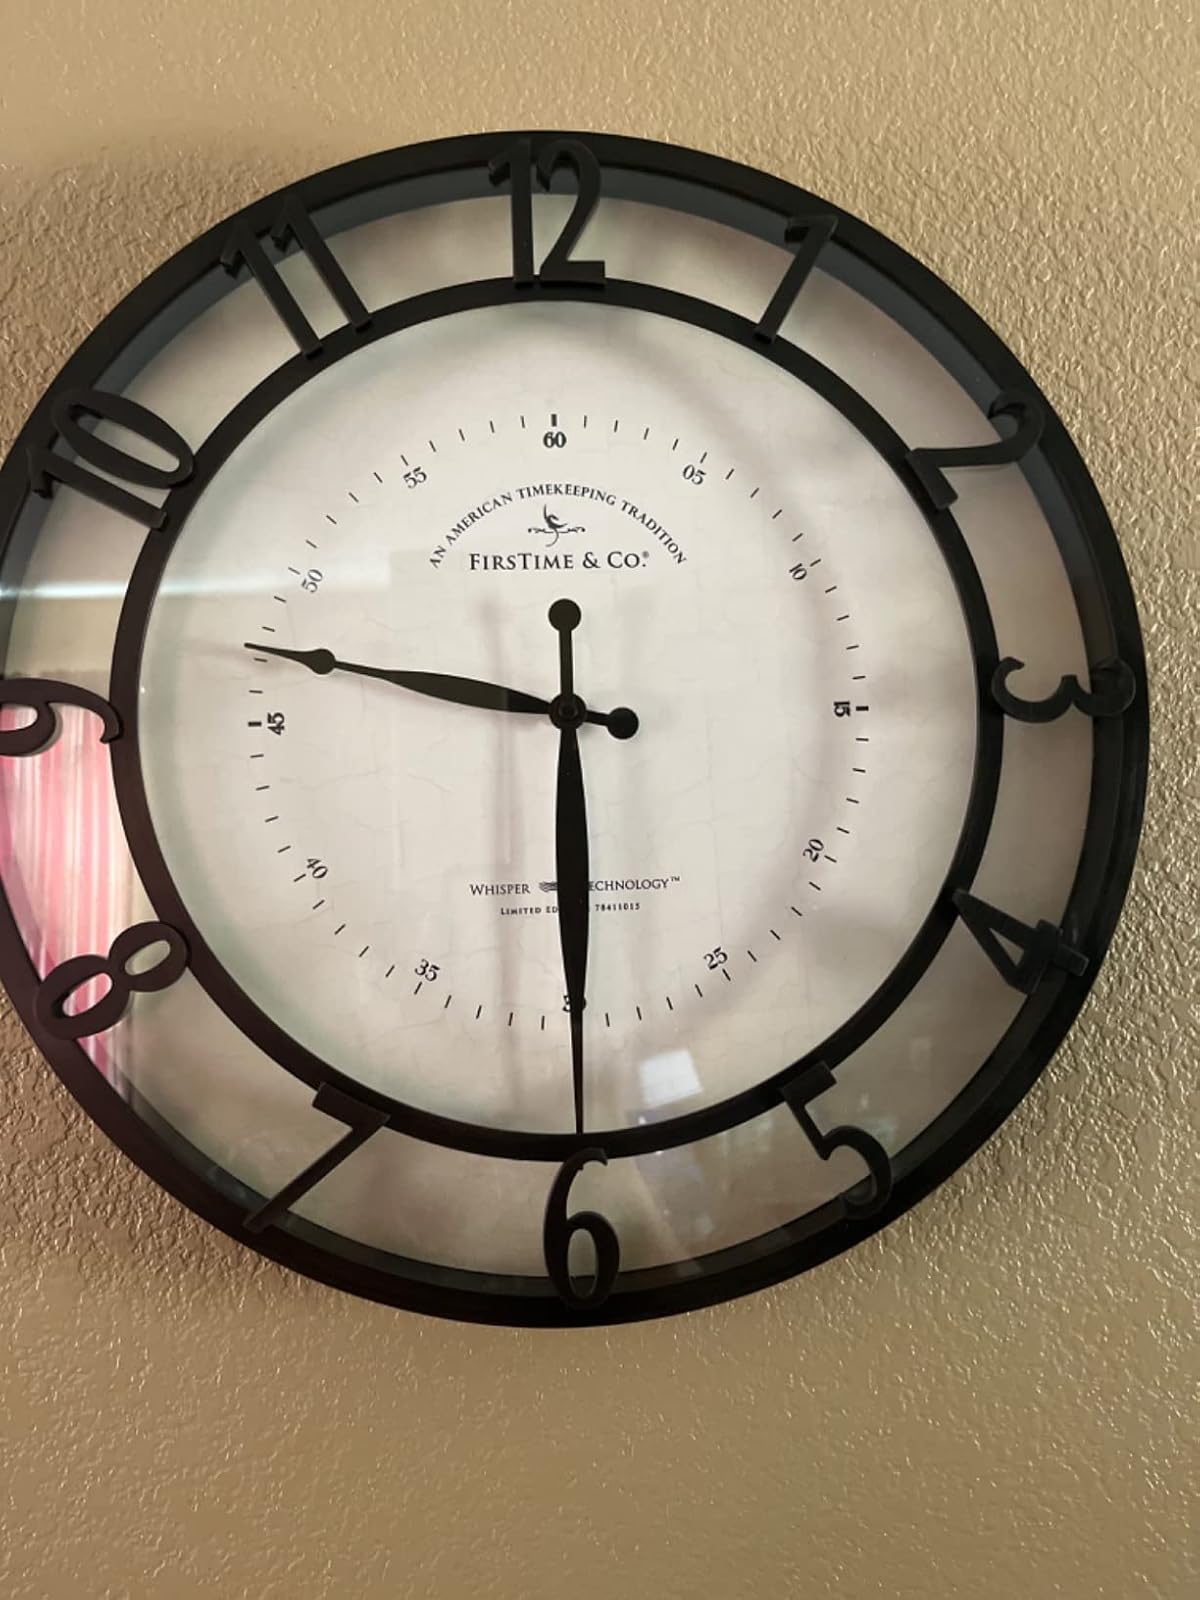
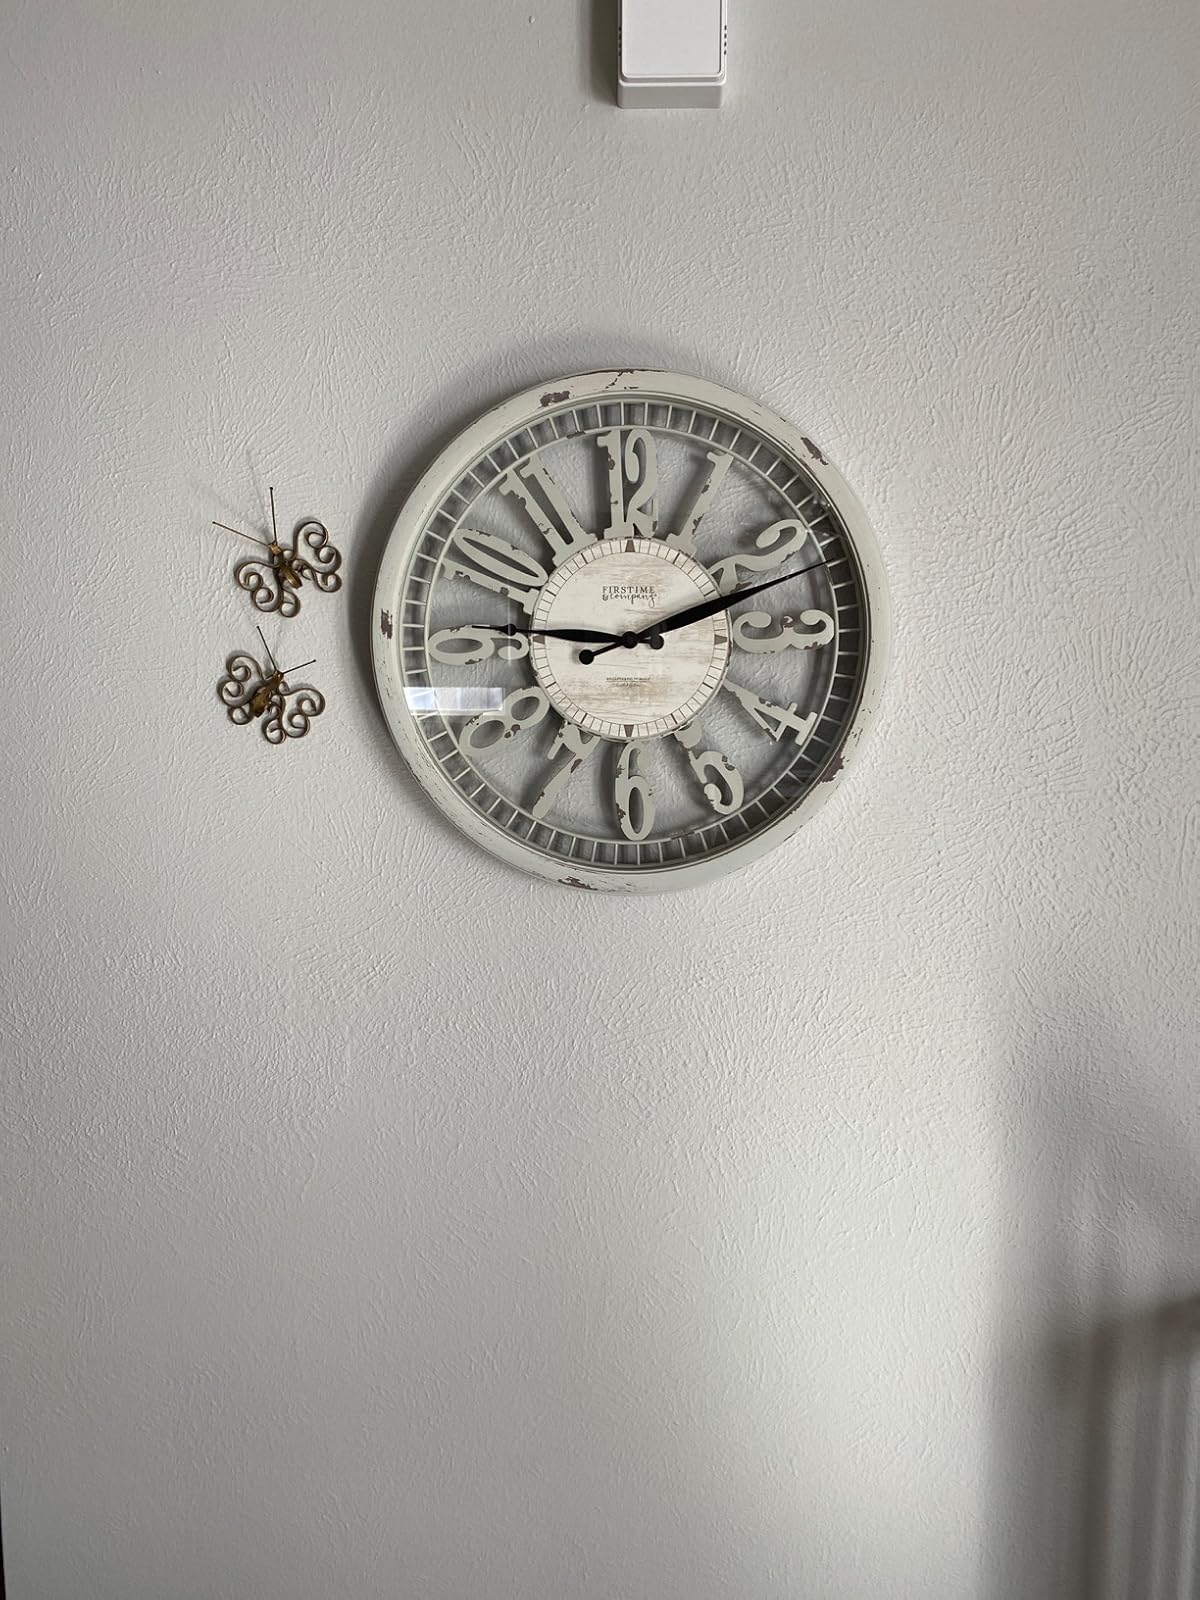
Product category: clock
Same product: no